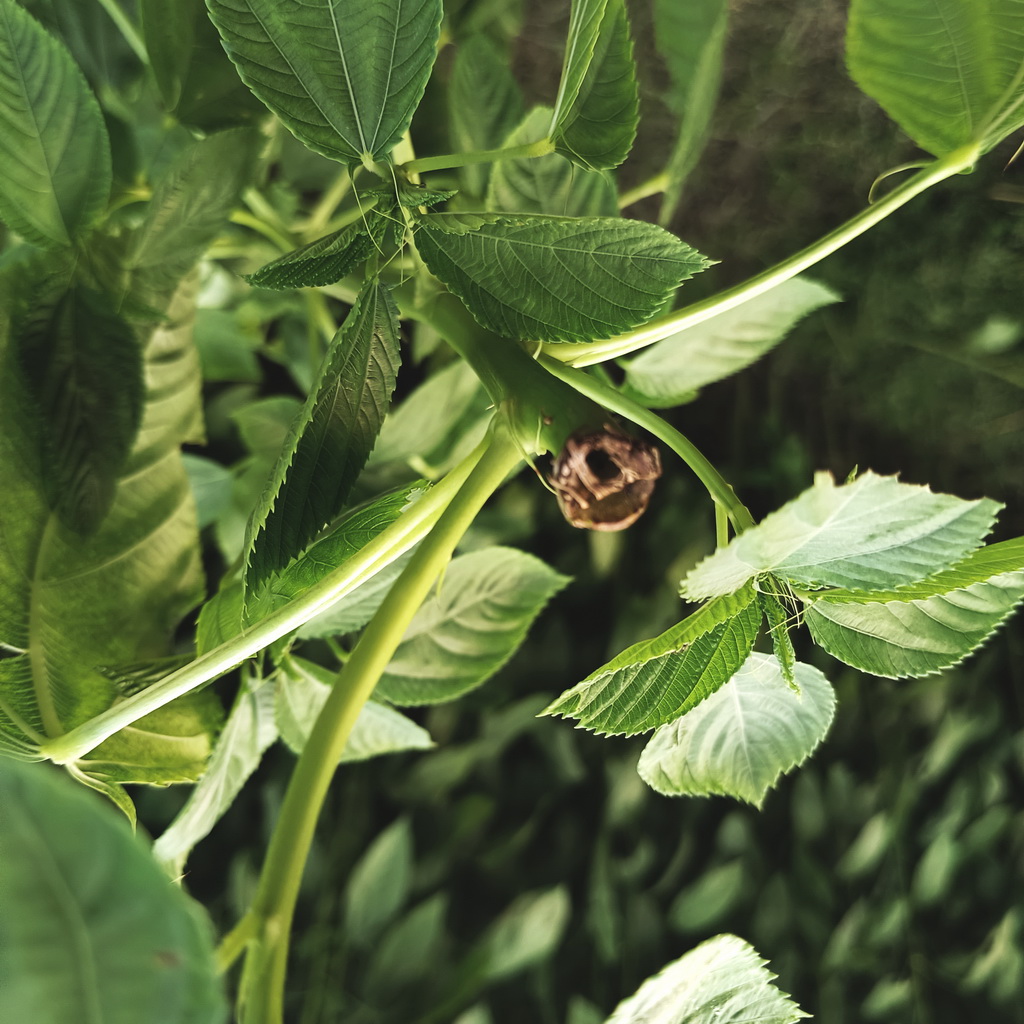
Label: Stem Soft Rot